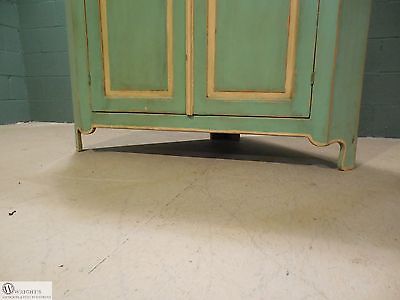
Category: cabinet